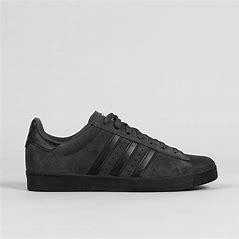
Brand: adidas
Model: Superstar Skate